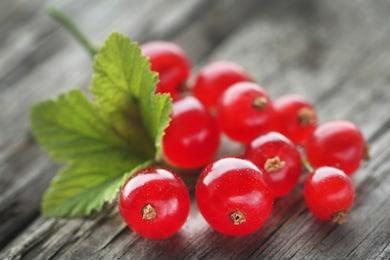
Label: redcurrant